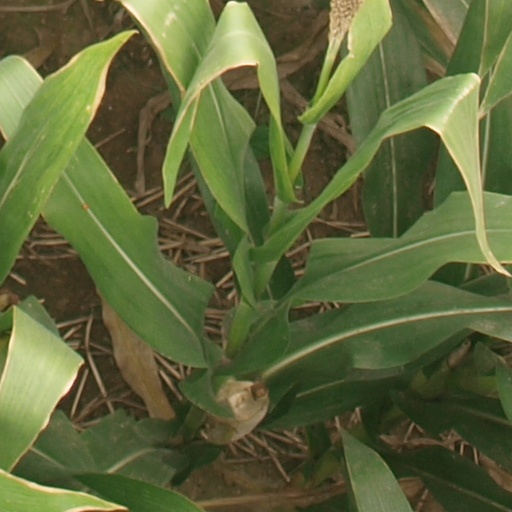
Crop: maize; corn